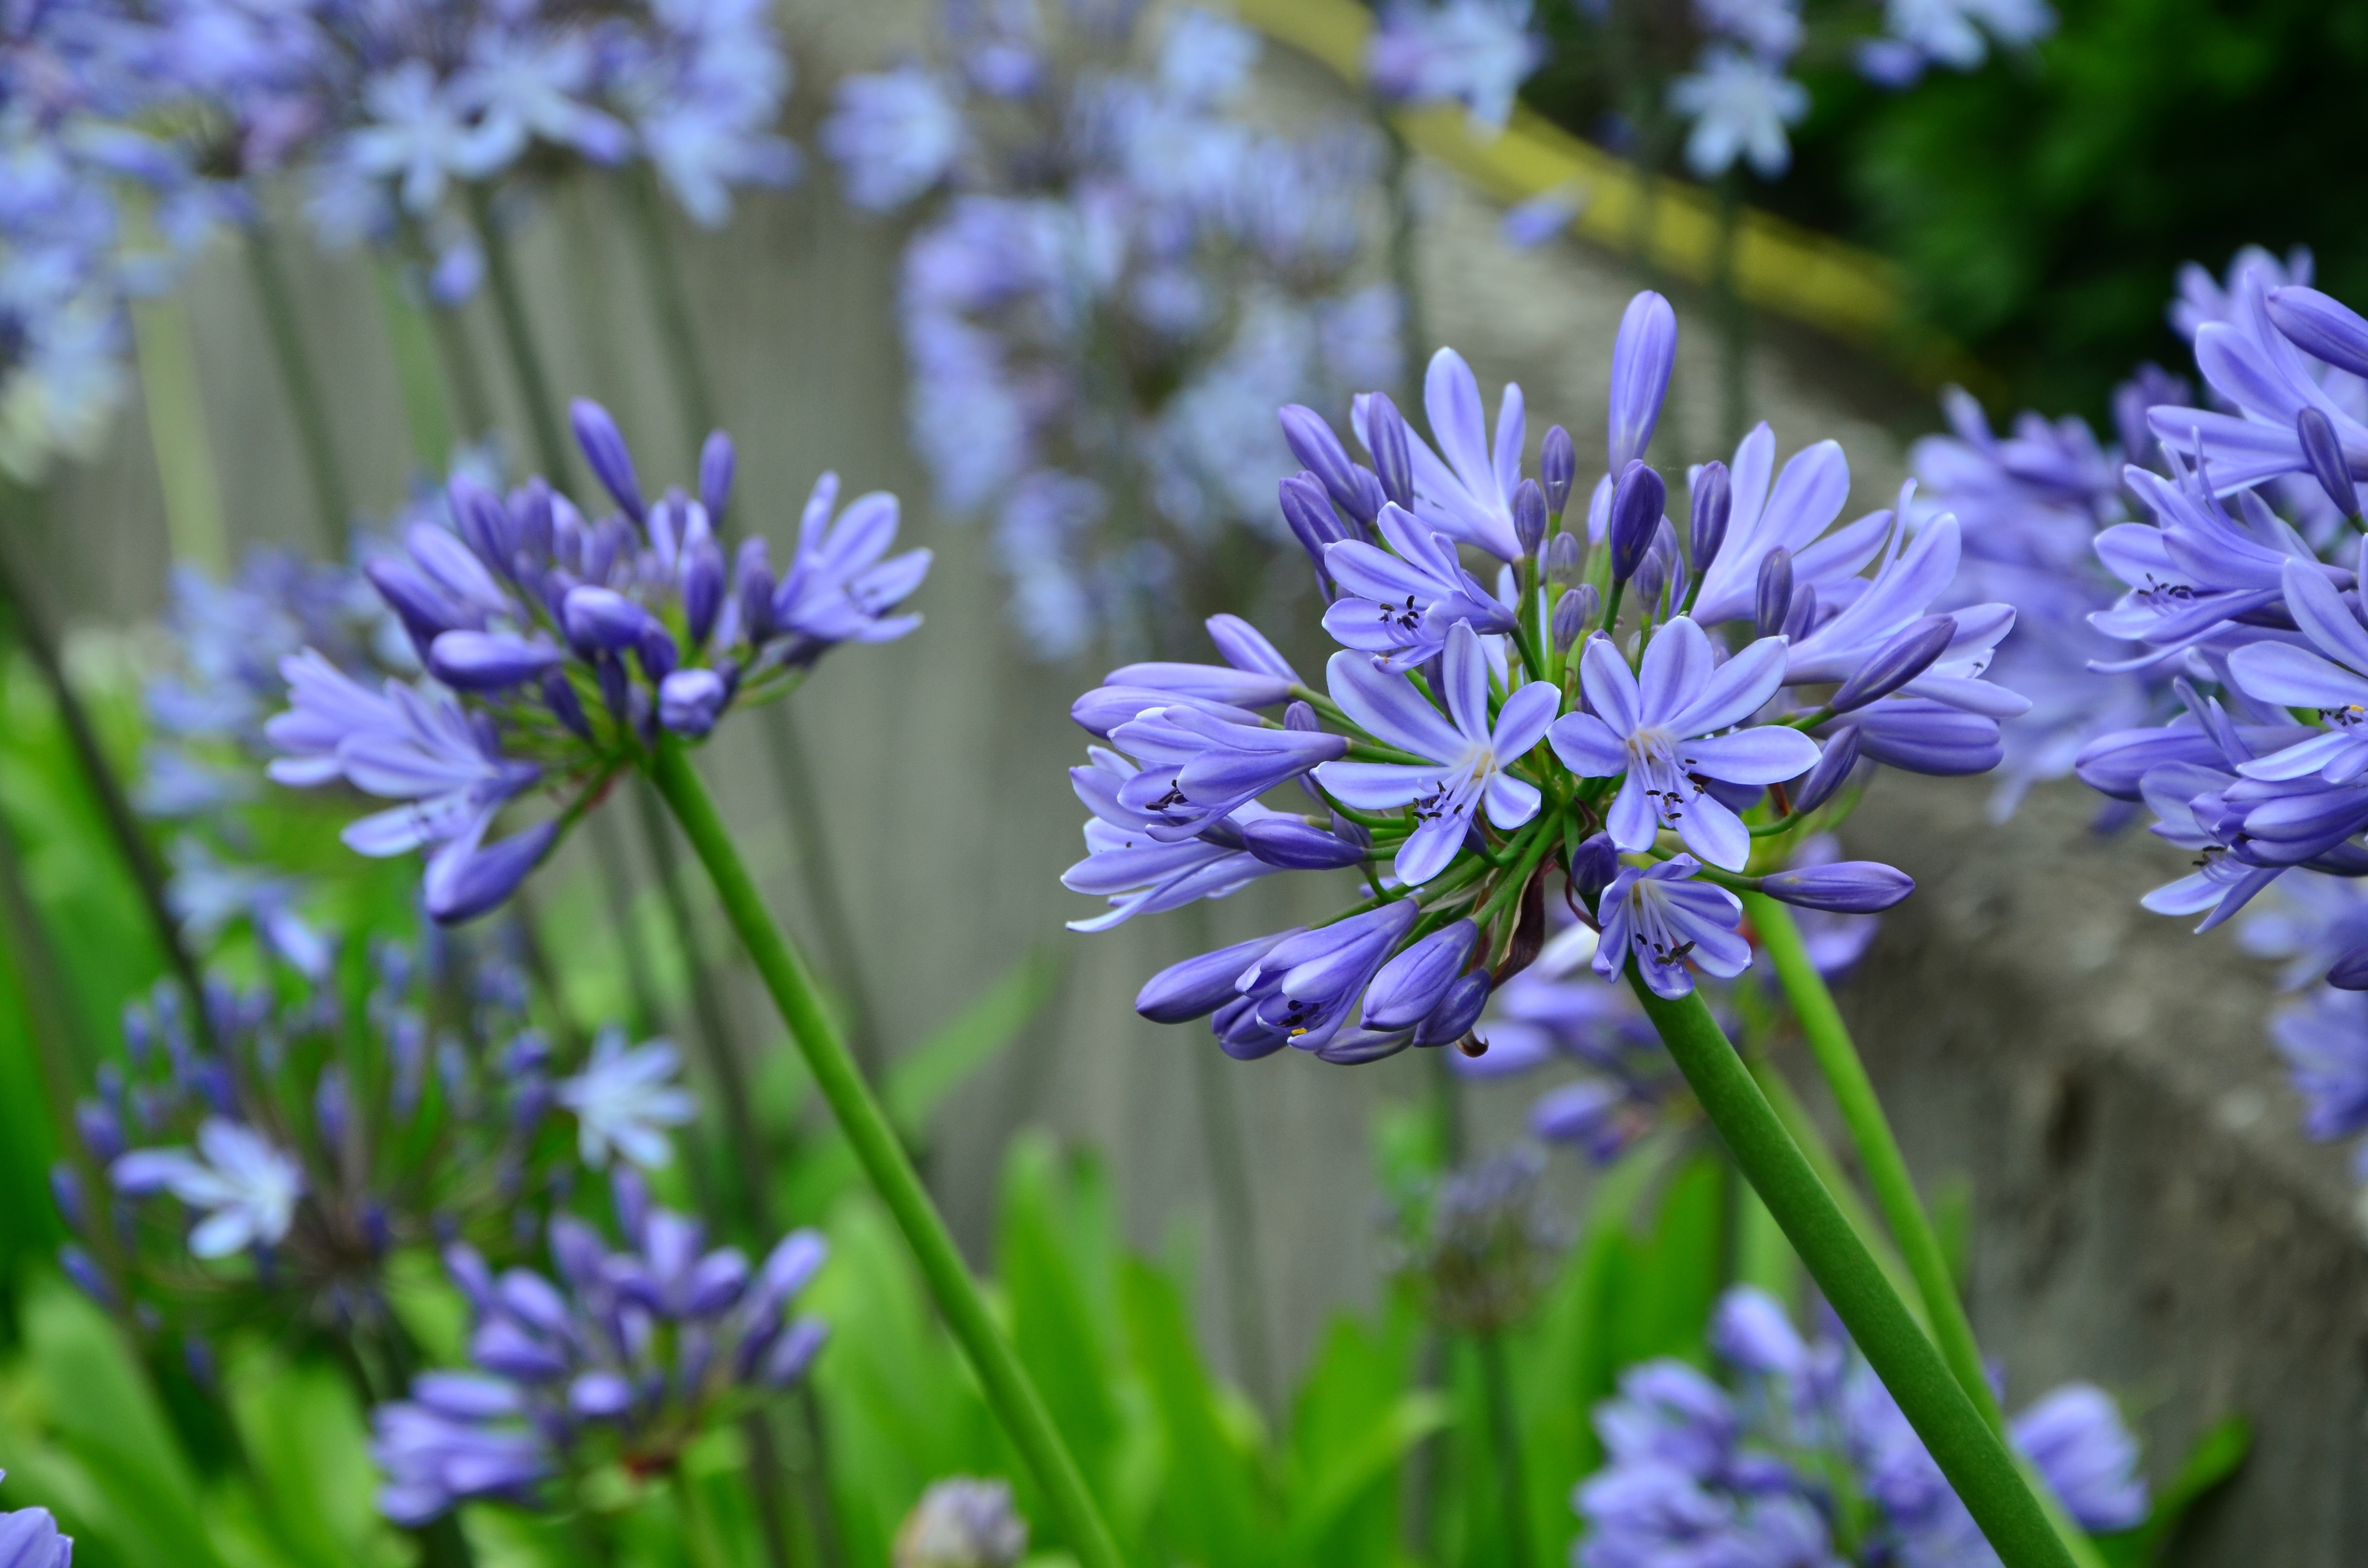
plant, field, meadow, flower, food, herb, produce, vegetable, botany, garden, flora, wildflower, violet, lily, agapanthus, chives, scilla, macro photography, ornamental plant, inflorescence, flowering plant, container plant, blue lily, jewelry lilies greenhouse, love flower, land plant, english lavender, jasione montana